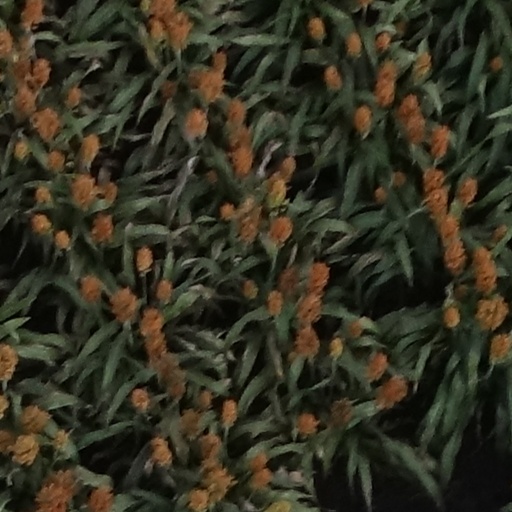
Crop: sorghum